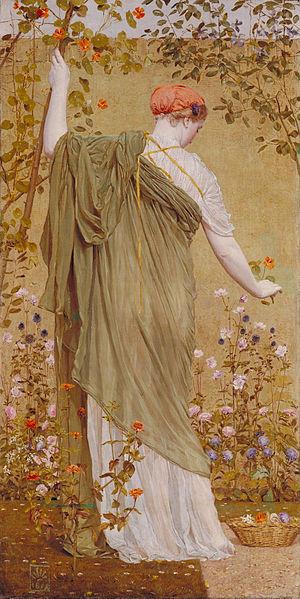
Albert Joseph Moore est un peintre britannique.